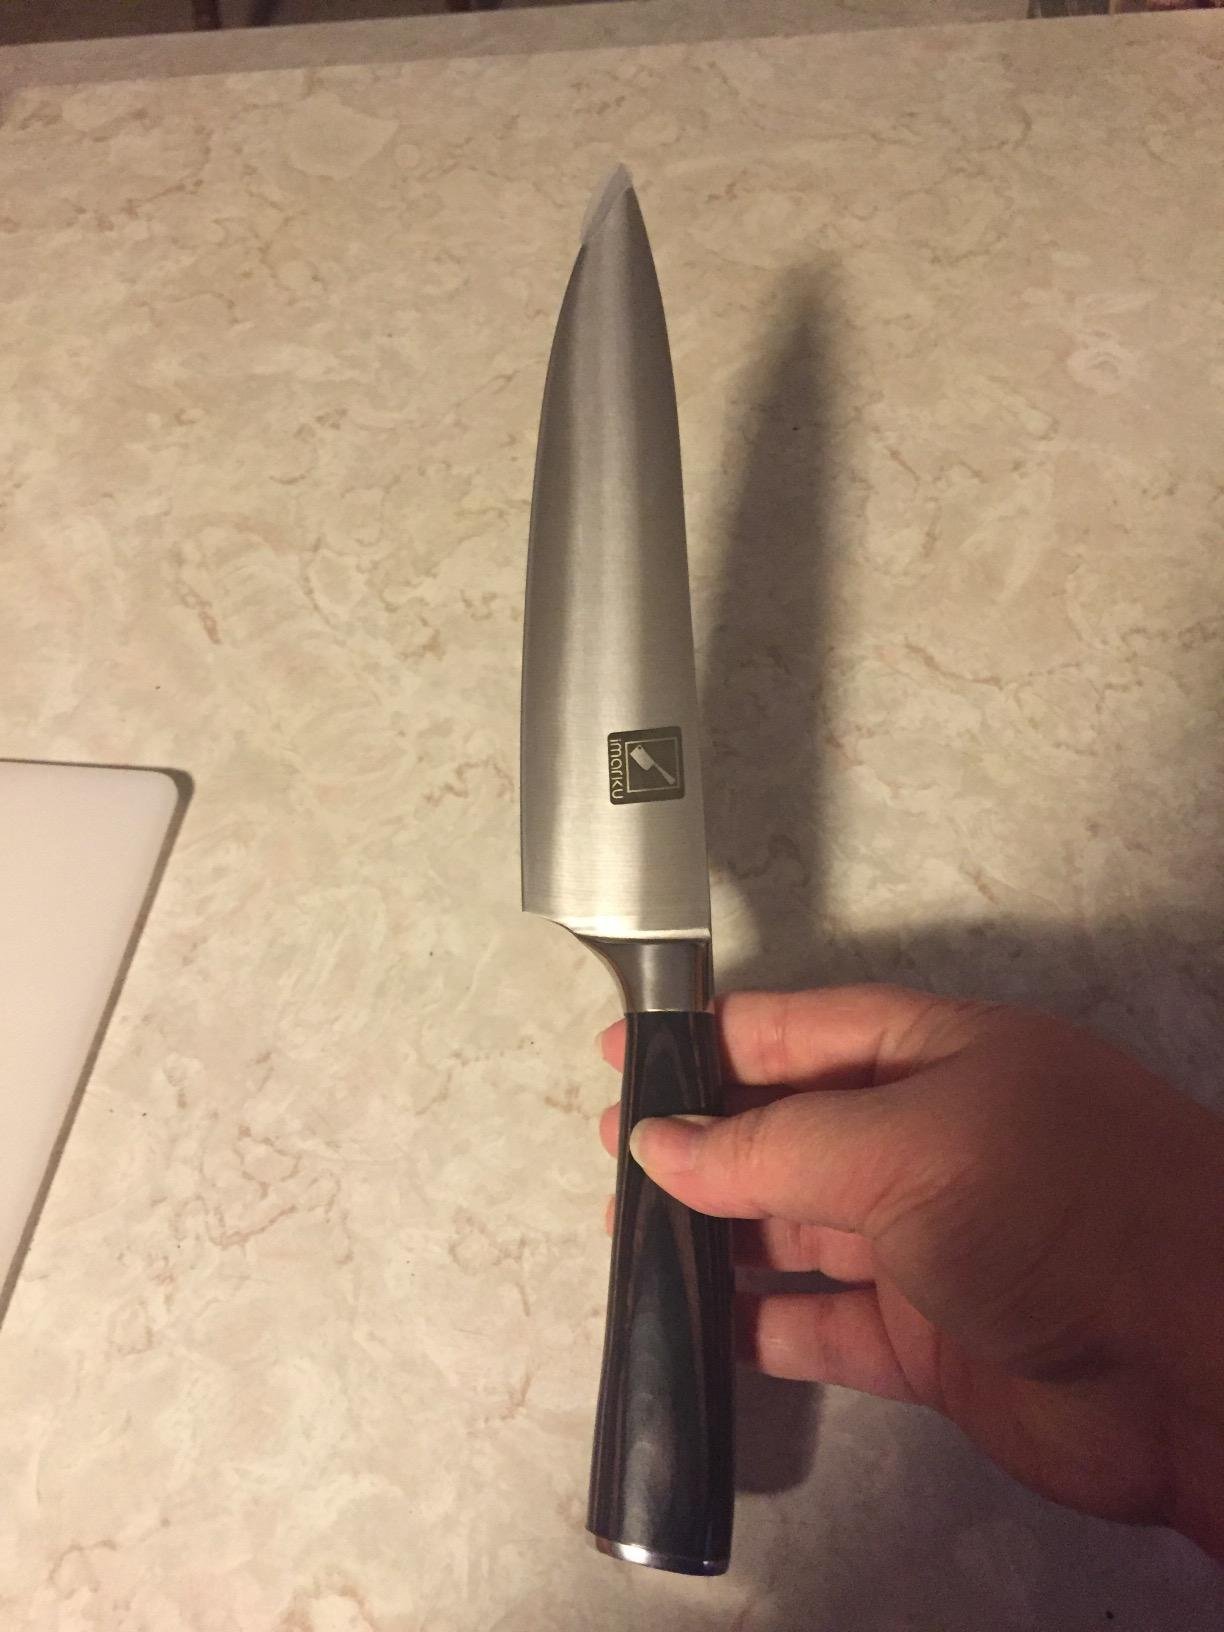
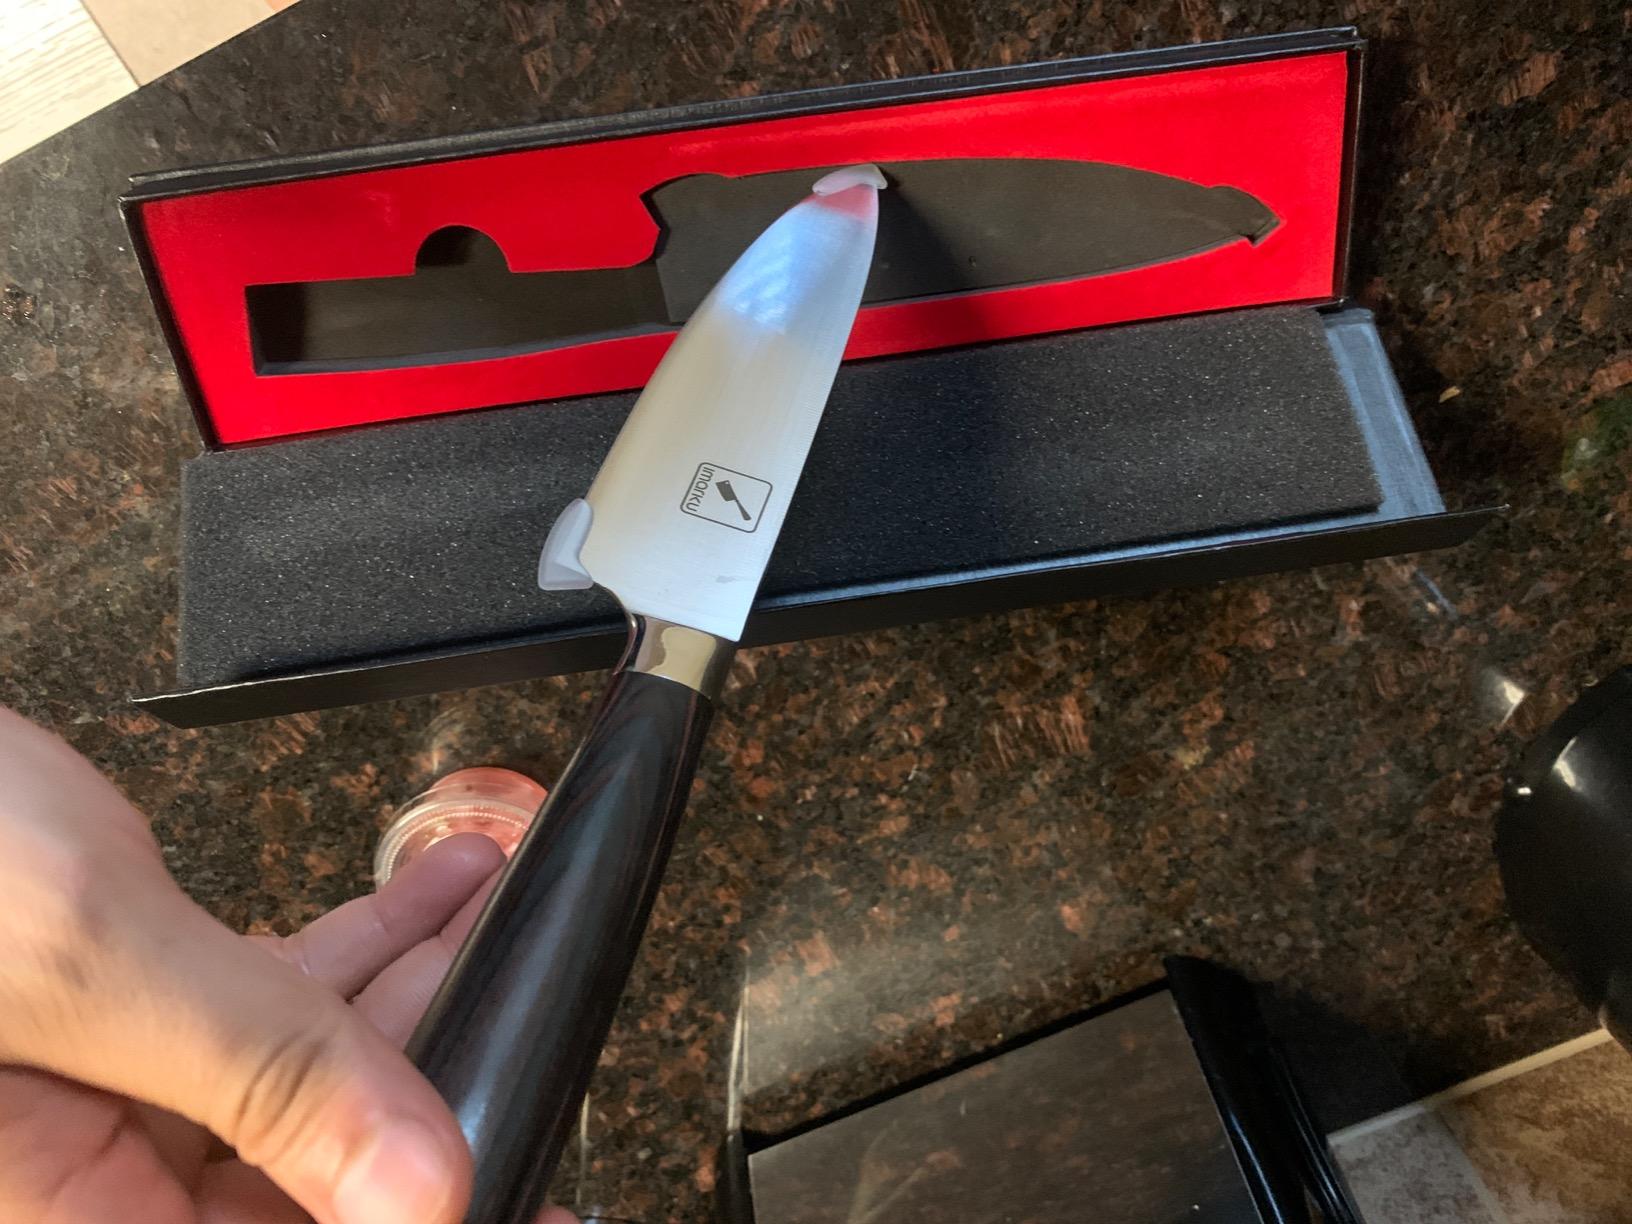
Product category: items_knife
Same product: yes